NASA Tech Briefs

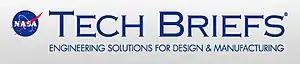

The National Aeronautics and Space Administration is required by its charter to report to industry any new, commercially significant technologies developed in the course of their R&D. Since the early 1960s, this has been accomplished primarily through the publication of NASA Tech Briefs.